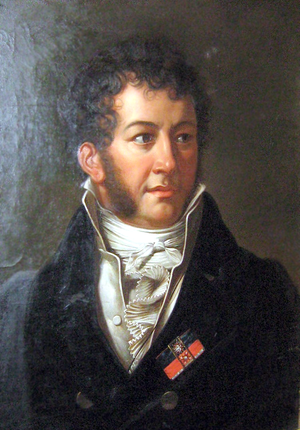
Michał Kleofas Ogiński
Michał Kleofas Ogiński var en polsk komponist, diplomat og politiker. Han var nevø af Michał Kazimierz Ogiński.